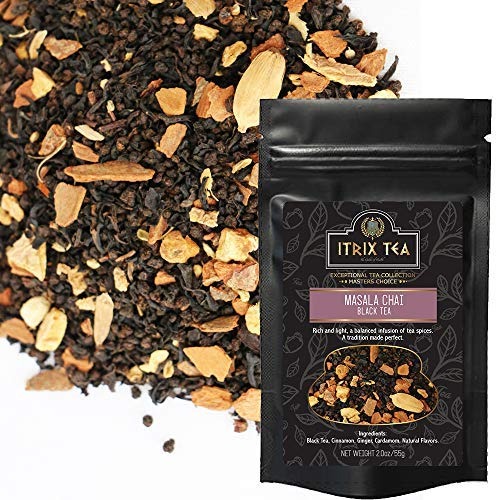
Item Name: Organic Masala Chai Black Tea - Loose Leaves Blended With Natural Ingredient, Infused with Tea Spices-Cinnamon, Ginger, Cardamom-Energizes, Relieves Stress-Brew As Hot, Cold or Iced Tea (4 oz)
Bullet Point 1: TRADITIONAL BEVERAGE: Our masala chai tea leaves is brewed with aromatic spices that work together and offers profound effect on the body; healthy tea is keenly tabbed, plucked and processed by experts making you feel the tea is straight from the estates to your cup
Bullet Point 2: AUTHENTIC SPICES: Our classic Indian masala chai tea leaves is blended with strong flavourful spices such as black tea, cinnamon, ginger, cardamom that acts as a great energy booster; herbal infusions are 100% natural and caffeine-free
Bullet Point 3: REVITALIZING TEA: Relax and enjoy with the best mix of taste, and strength of pure organic ingredients in the masala tea leaves that helps you to be calm during a stressful day or to ease you into a restful night
Bullet Point 4: HEALTHY DRINK: Consuming a cup of masala tea has many miraculous medicinal benefits; Drinking of our tea helps to keep you healthy - ideal for diabetics patients, fitness gym person, old age people, or anyone
Bullet Point 5: TASTE COMPLEMENTS: Our delicious organic masala tea is a fitting accompaniment for every ambience and occasion to keep you optimally efficient; make your chai savory with milk and sugar
Product Description: <p>If you need a refreshing start to your day, then our masala chai will be amazing beginning for everyday. Our tea is blended with natural ingredients like cinnamon,ginger, cardamom, and more that offers rich natural flavor and health benefits. Freshness which is the secret to a incredible cup of tea can be felt with our tasty tea that allows you to retain maximum flavour and health benefits. </p> <p>Our tea comes with intense taste and aroma reflecting the strong herbs underlying this tea. Try for yourself, you don't want to miss this high quality specialty tea. With the blend of natural ingredients our refreshing tea greatly supports to maintain health of diabetics patients, women's engaged in nurture process, fitness people, and aged people granting to lead a beautiful life.</p> <p>We blend the traditional elements with the combination of black tea that can be brewed using both warm water and warm milk. Masala chai scale downs tension, and benefits to settle the emotional imbalances induced by everyday stress. Next time if you are feeling stressed out, take yourself a cup of tea and let those worries glide away!</p> <p><b>Specification:</b></p> <p>Brand: ITRIX TEA</p> <p>Ingredients: Black Tea, Cinnamon, Ginger, Cardamom, and Natural Flavors</p> <p>Mix With : Plain or with Milk and Sugar</p> <p>Contains: Zipper Seal </p> <p>Available Pack Sizes: 2 oz / 4 oz / 1 lbs</p> <p><b>Note: </b>Keep in sealed package and environment should be dry with low temperature, avoid odor.</p>
Value: 1.0
Unit: Ounce

Price: 24.82